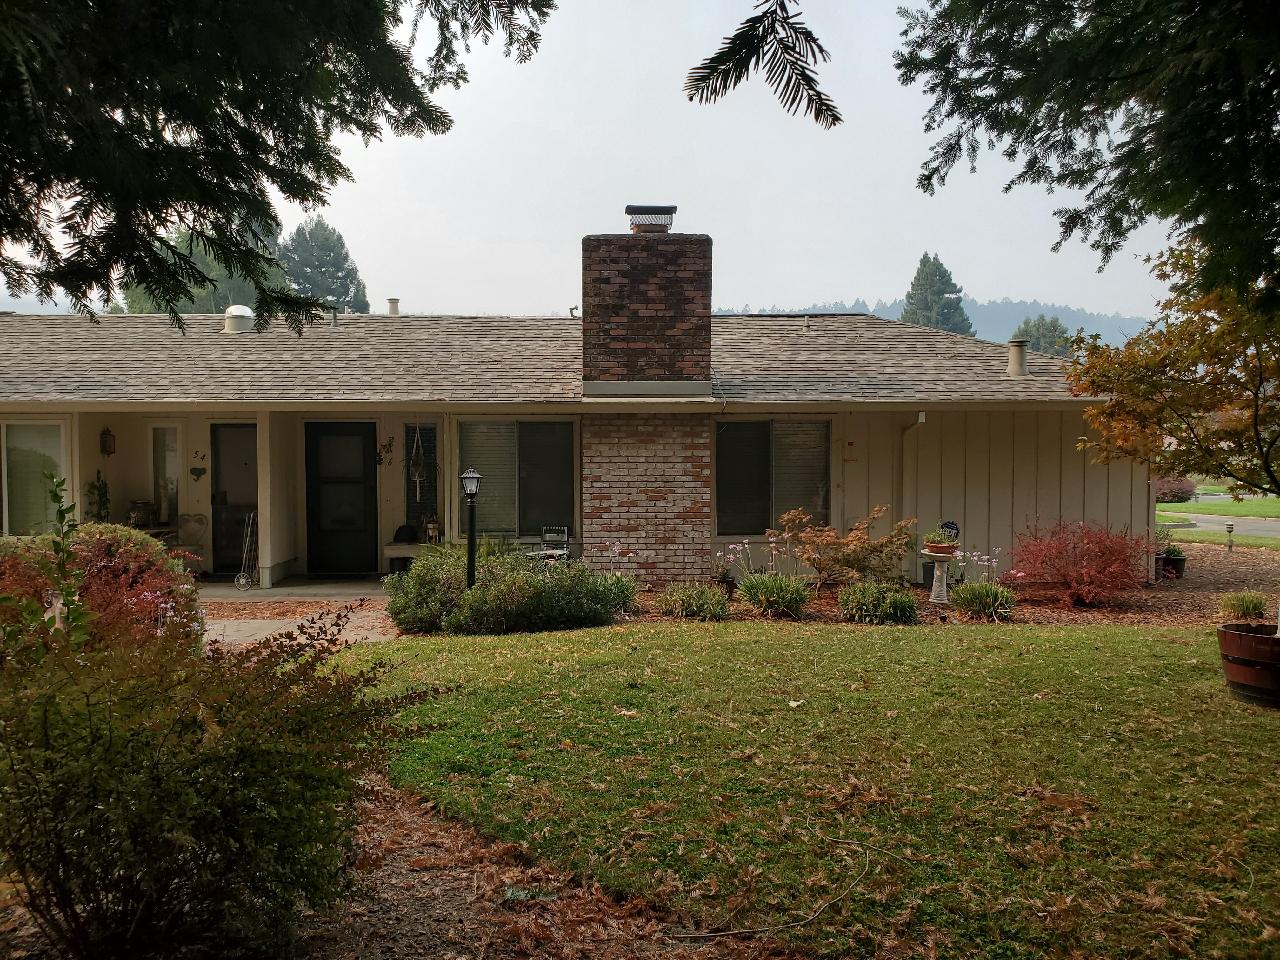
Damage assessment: no_damage